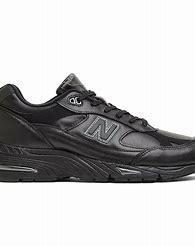
Brand: New
Model: Balance New Balance 991 Made In England Marathon